Hideya Sugio

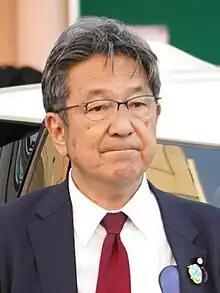
Sugio in 2023

Hideya Sugio is a Japanese politician who is a member of the House of Councillors of Japan.